Dennis Barden

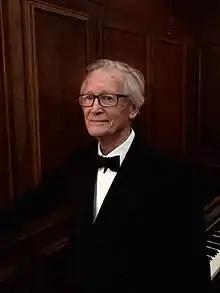
Dennis Barden at the Pembroke Mathematicians' Dinner 2018

Dennis Barden is a mathematician at the University of Cambridge working in the fields of geometry and topology. He is known for his classification of the simply connected compact 5-manifolds and, together with Barry Mazur and John R. Stallings, for having proved the s-cobordism theorem. Barden received his Ph.D. from Cambridge in 1964 under the supervision of C. T. C. Wall.